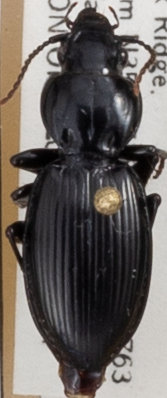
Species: Cyclotrachelus fucatus
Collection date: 2021-04-14
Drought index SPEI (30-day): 1.194
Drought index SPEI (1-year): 0.158
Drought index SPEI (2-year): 2.09